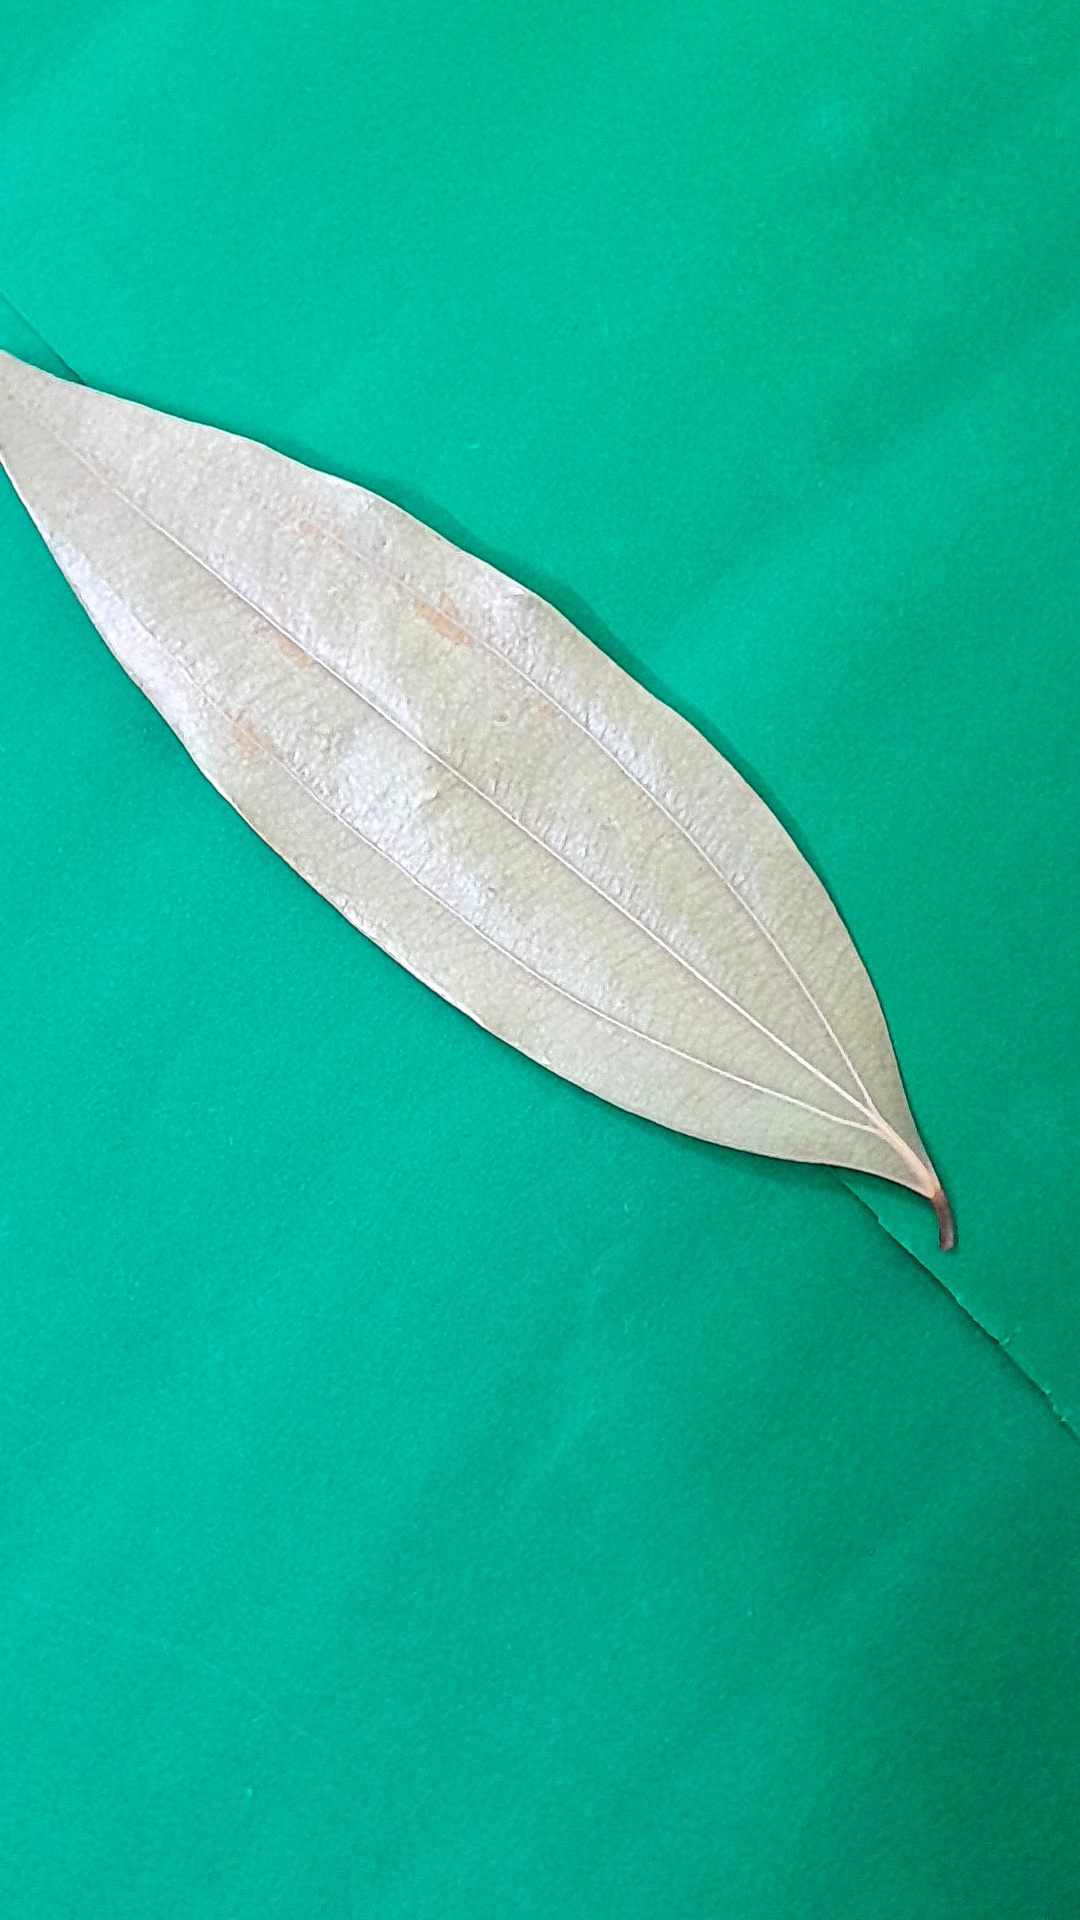
Label: Dry Leaf